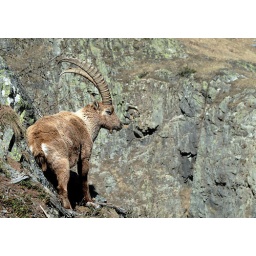
A male on high ground near the Lac de Salanfe, Switzerland.